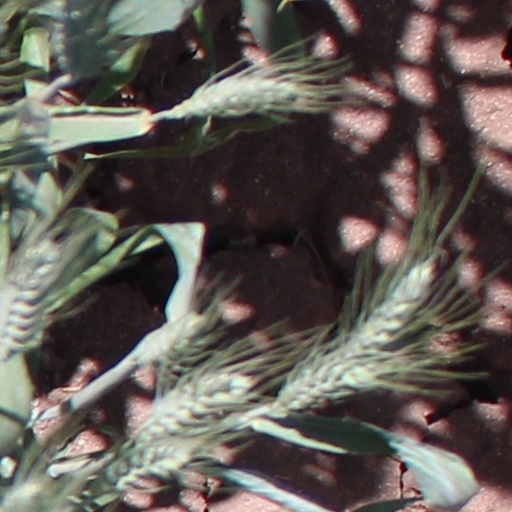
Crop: wheat